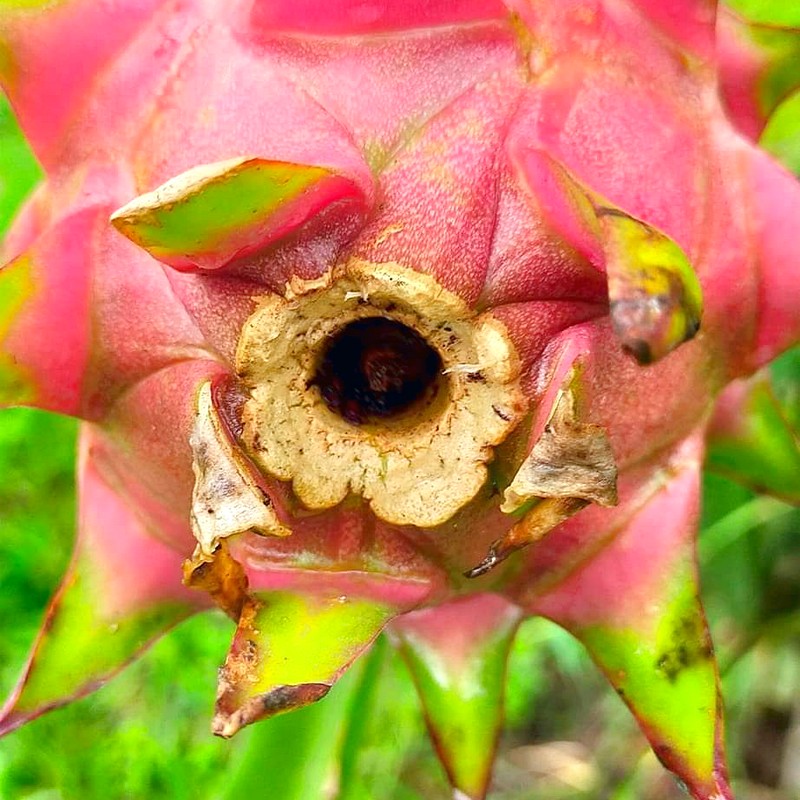
Label: Fresh Dragon Fruit